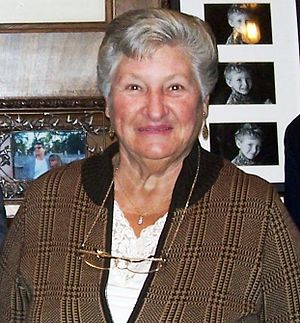
Ruth Ann Minner
Ruth Ann Minner er en amerikansk politiker for det demokratiske parti. Hun var guvernør i delstaten Delaware fra 2001 til 2009.